Muharraq

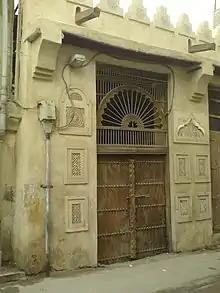
A doorway in the traditional architectural style in Muharraq

The Ministry of Education of Bahrain operates public government schools.